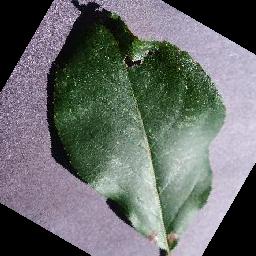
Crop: apple
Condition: black_rot